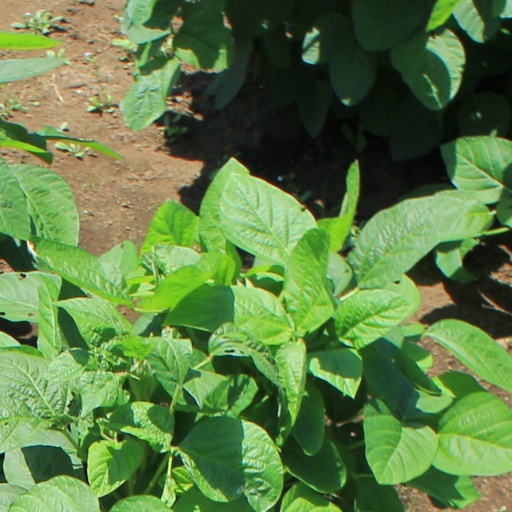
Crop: soybean